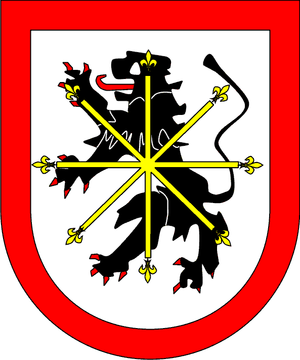
Cette page donne les armoiries des familles nobles et notables originaires d'Alsace ou qui ont possédé des fiefs en Alsace sans tenir compte de la chronologie.
La noblesse du Saint empire ou noblesse impériale, est l’ensemble des personnes ayant reçu un titre ou sa confirmation à le porter directement de l'empereur du Saint-Empire, formant d'une part, une noblesse dite "immédiate" et souveraine, relevant uniquement de l'empereur; et de l'autre une noblesse honorifique médiate, soumise aux seigneurs locaux. Médiate ou immédiate, cette noblesse était reconnue dans tout l'empire. Celle ci ne doit pas être confondue avec les noblesses territoriales des États qui composaient l'empire, qui elles, n'étaient reconnues que dans leurs territoires respectifs.
Le comté de Dabo est un ancien comté du Saint-Empire romain germanique.